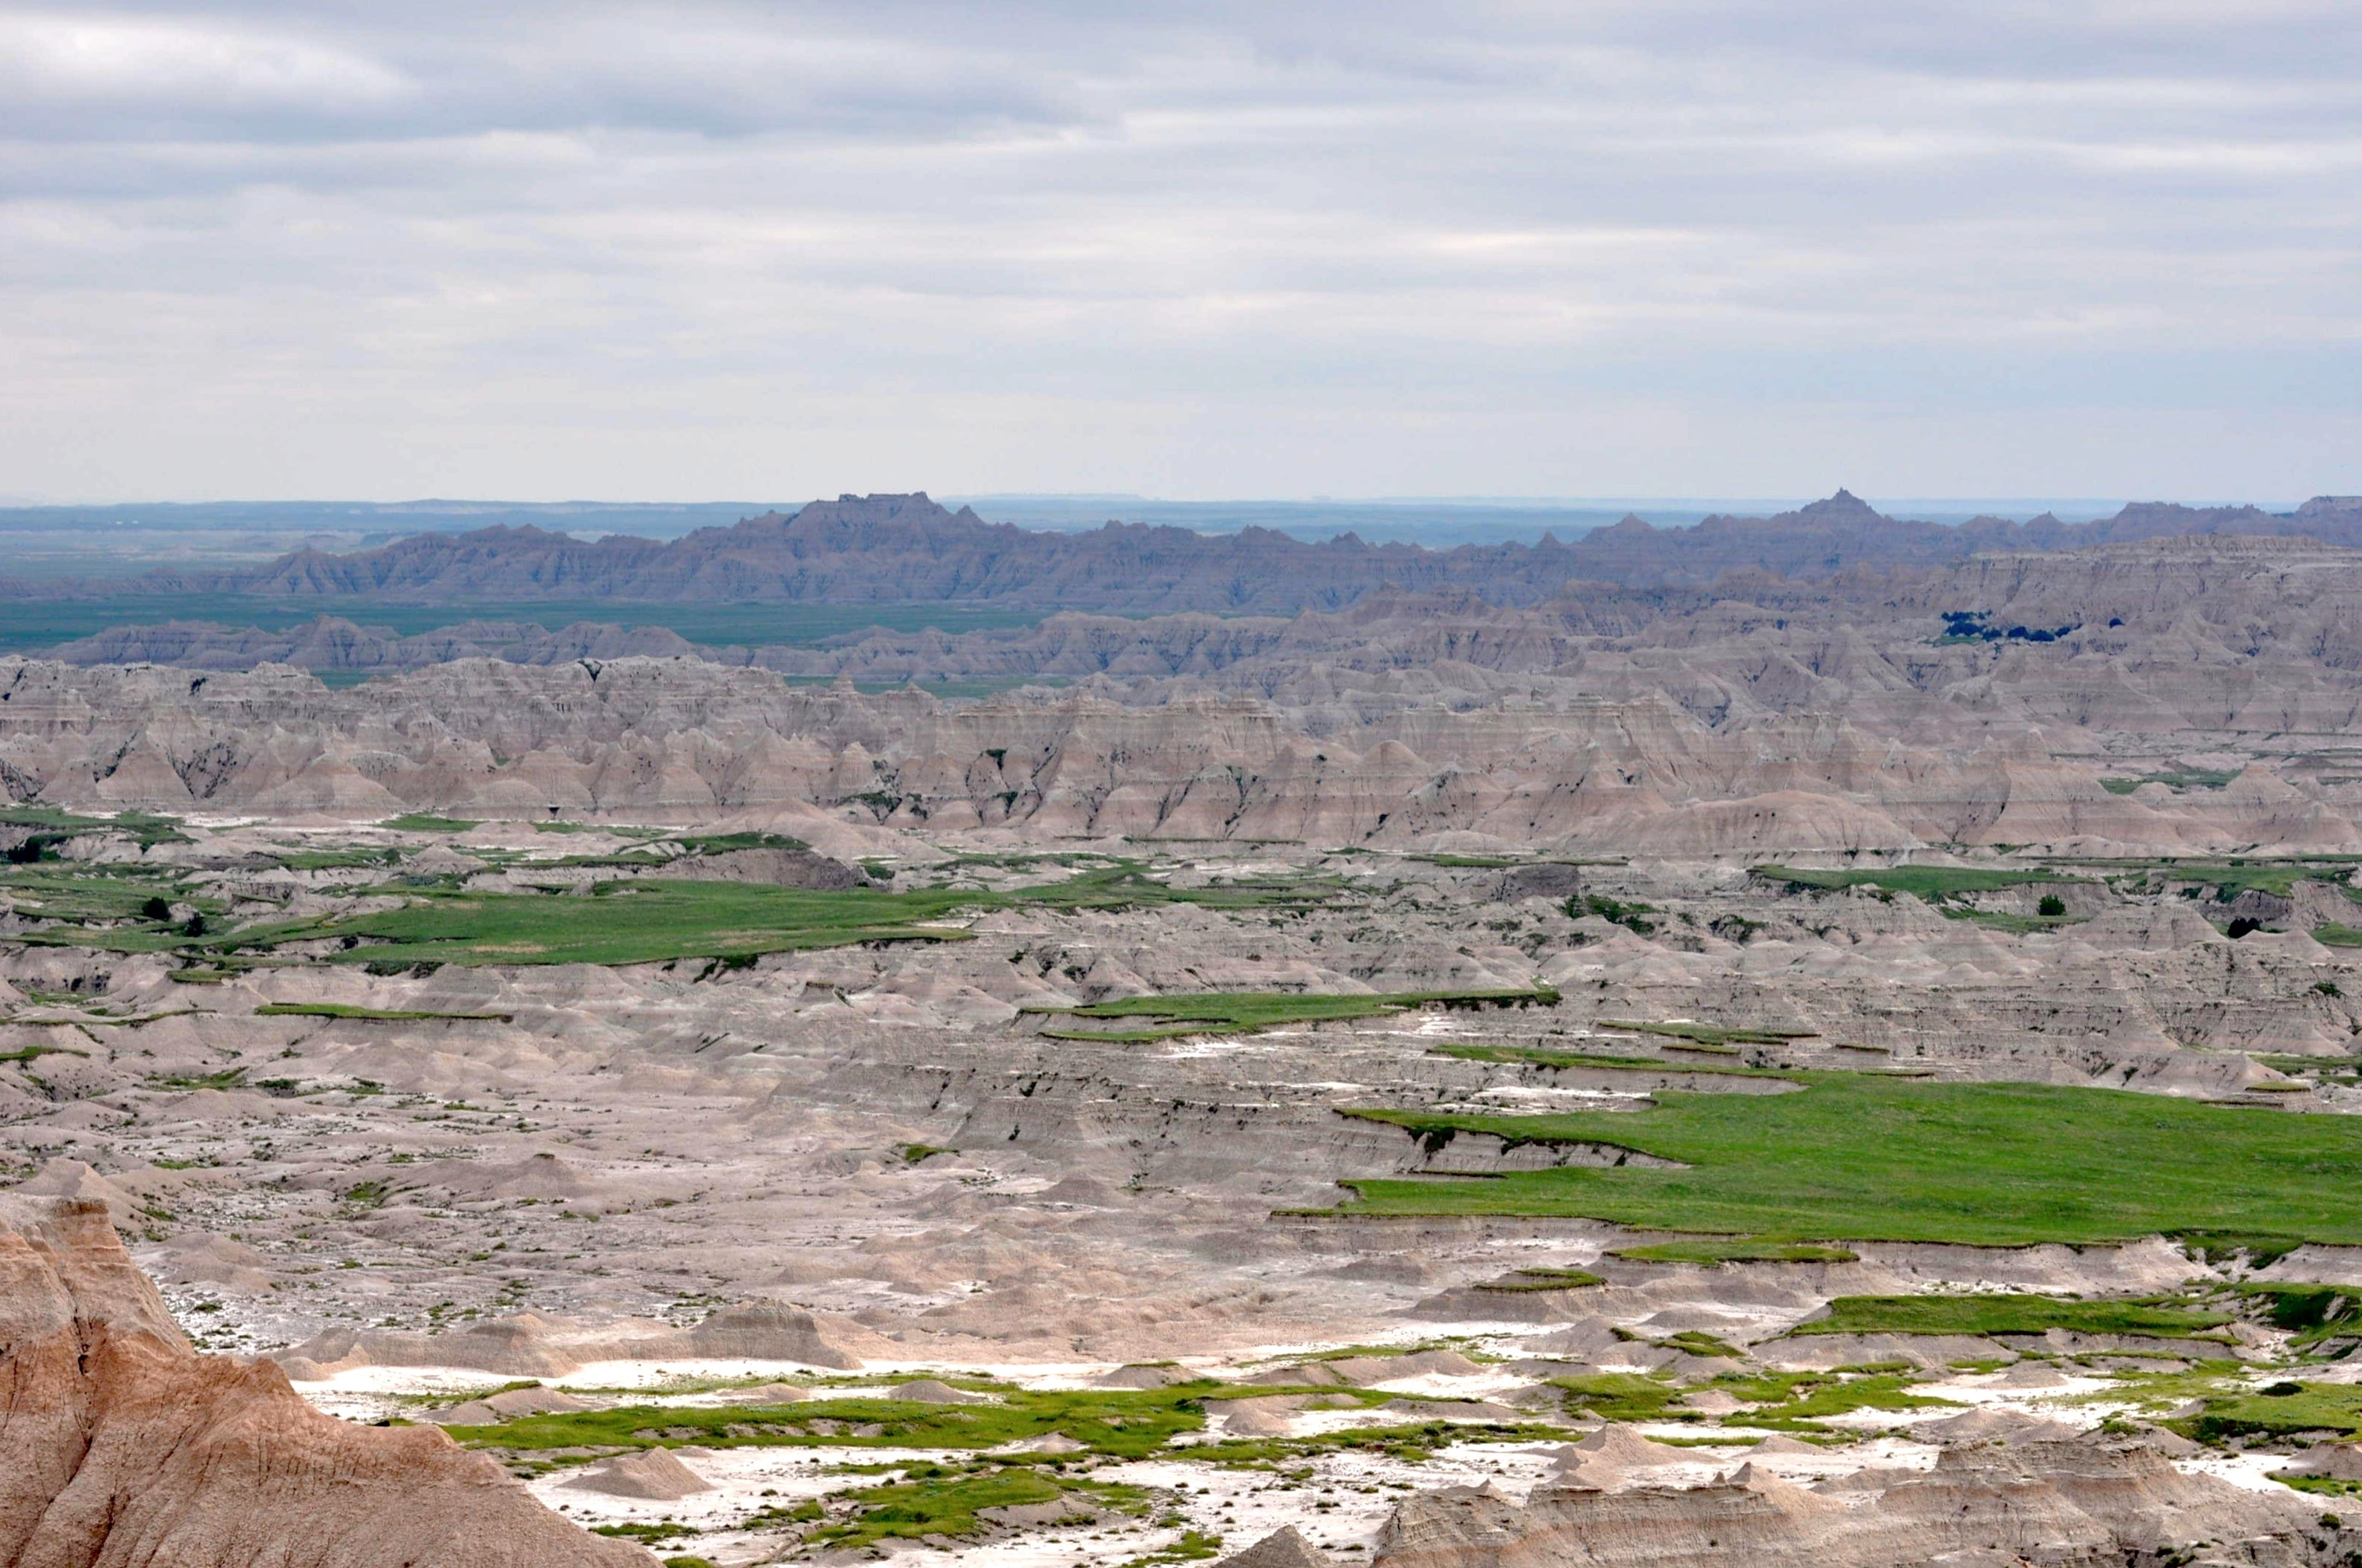
landscape, nature, rock, wilderness, hill, valley, travel, scenic, natural, park, soil, rugged, terrain, plain, outdoors, national, geology, badlands, plateau, ecosystem, wadi, south dakota, landform, ancient history, natural environment, geographical feature